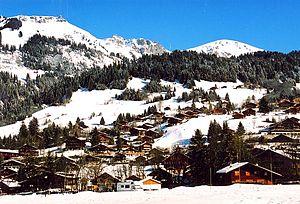
Ormont-Dessus est une commune suisse du canton de Vaud, située dans le district d'Aigle. La commune d'Ormont-Dessus comprend les lieux suivants : le Rosex, les Aviolats, les Diablerets et Vers-l'Église. Vers l'Église est le chef-lieu de la commune d'Ormont-Dessus. Les habitants d'Ormont-Dessus se nomment au masculin les Ormonans et au féminin les Ormonanches.